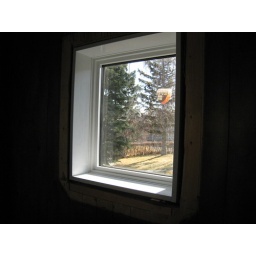
small window over TV